Ching-Liang Lin

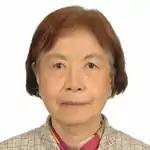

Ching-Liang Lin (22 January 1931 – 18 November 2019) was a Taiwanese physicist and professor at National Taiwan University. She was the first woman to be head of the university's department of physics.